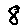
Label: 8